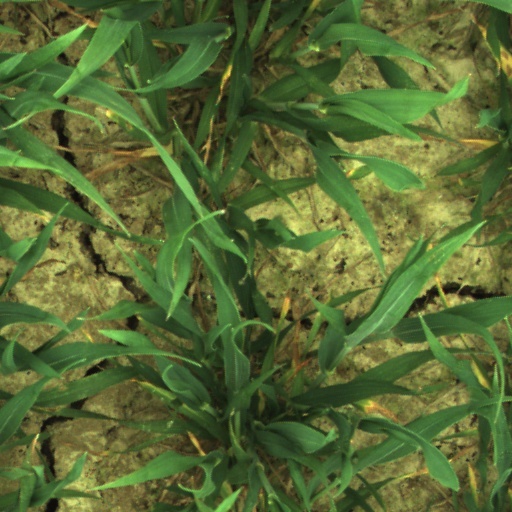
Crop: wheat